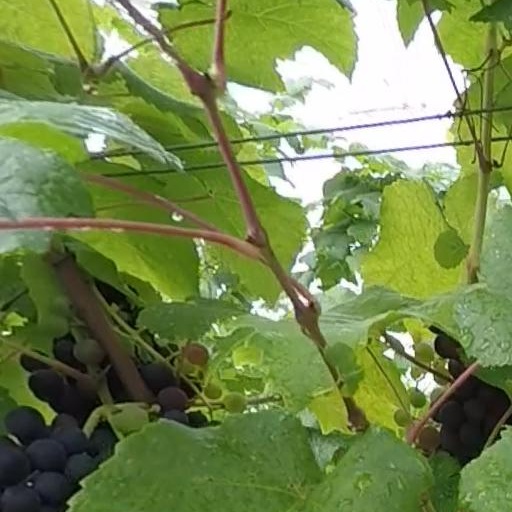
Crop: grape